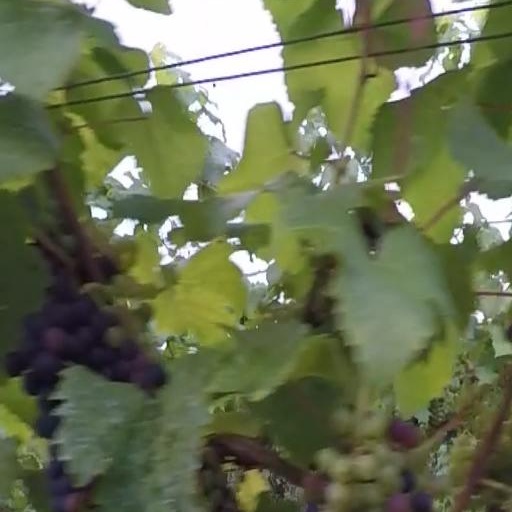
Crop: grape